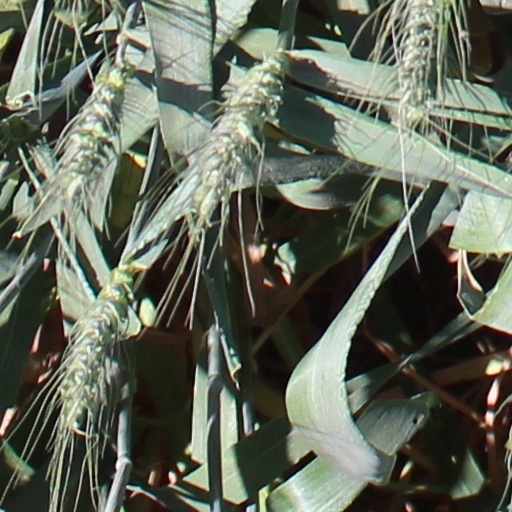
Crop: wheat